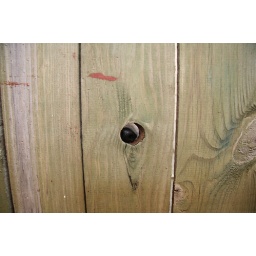
Our neighbour's dog sniffs through the hole in our fence every time we walk past